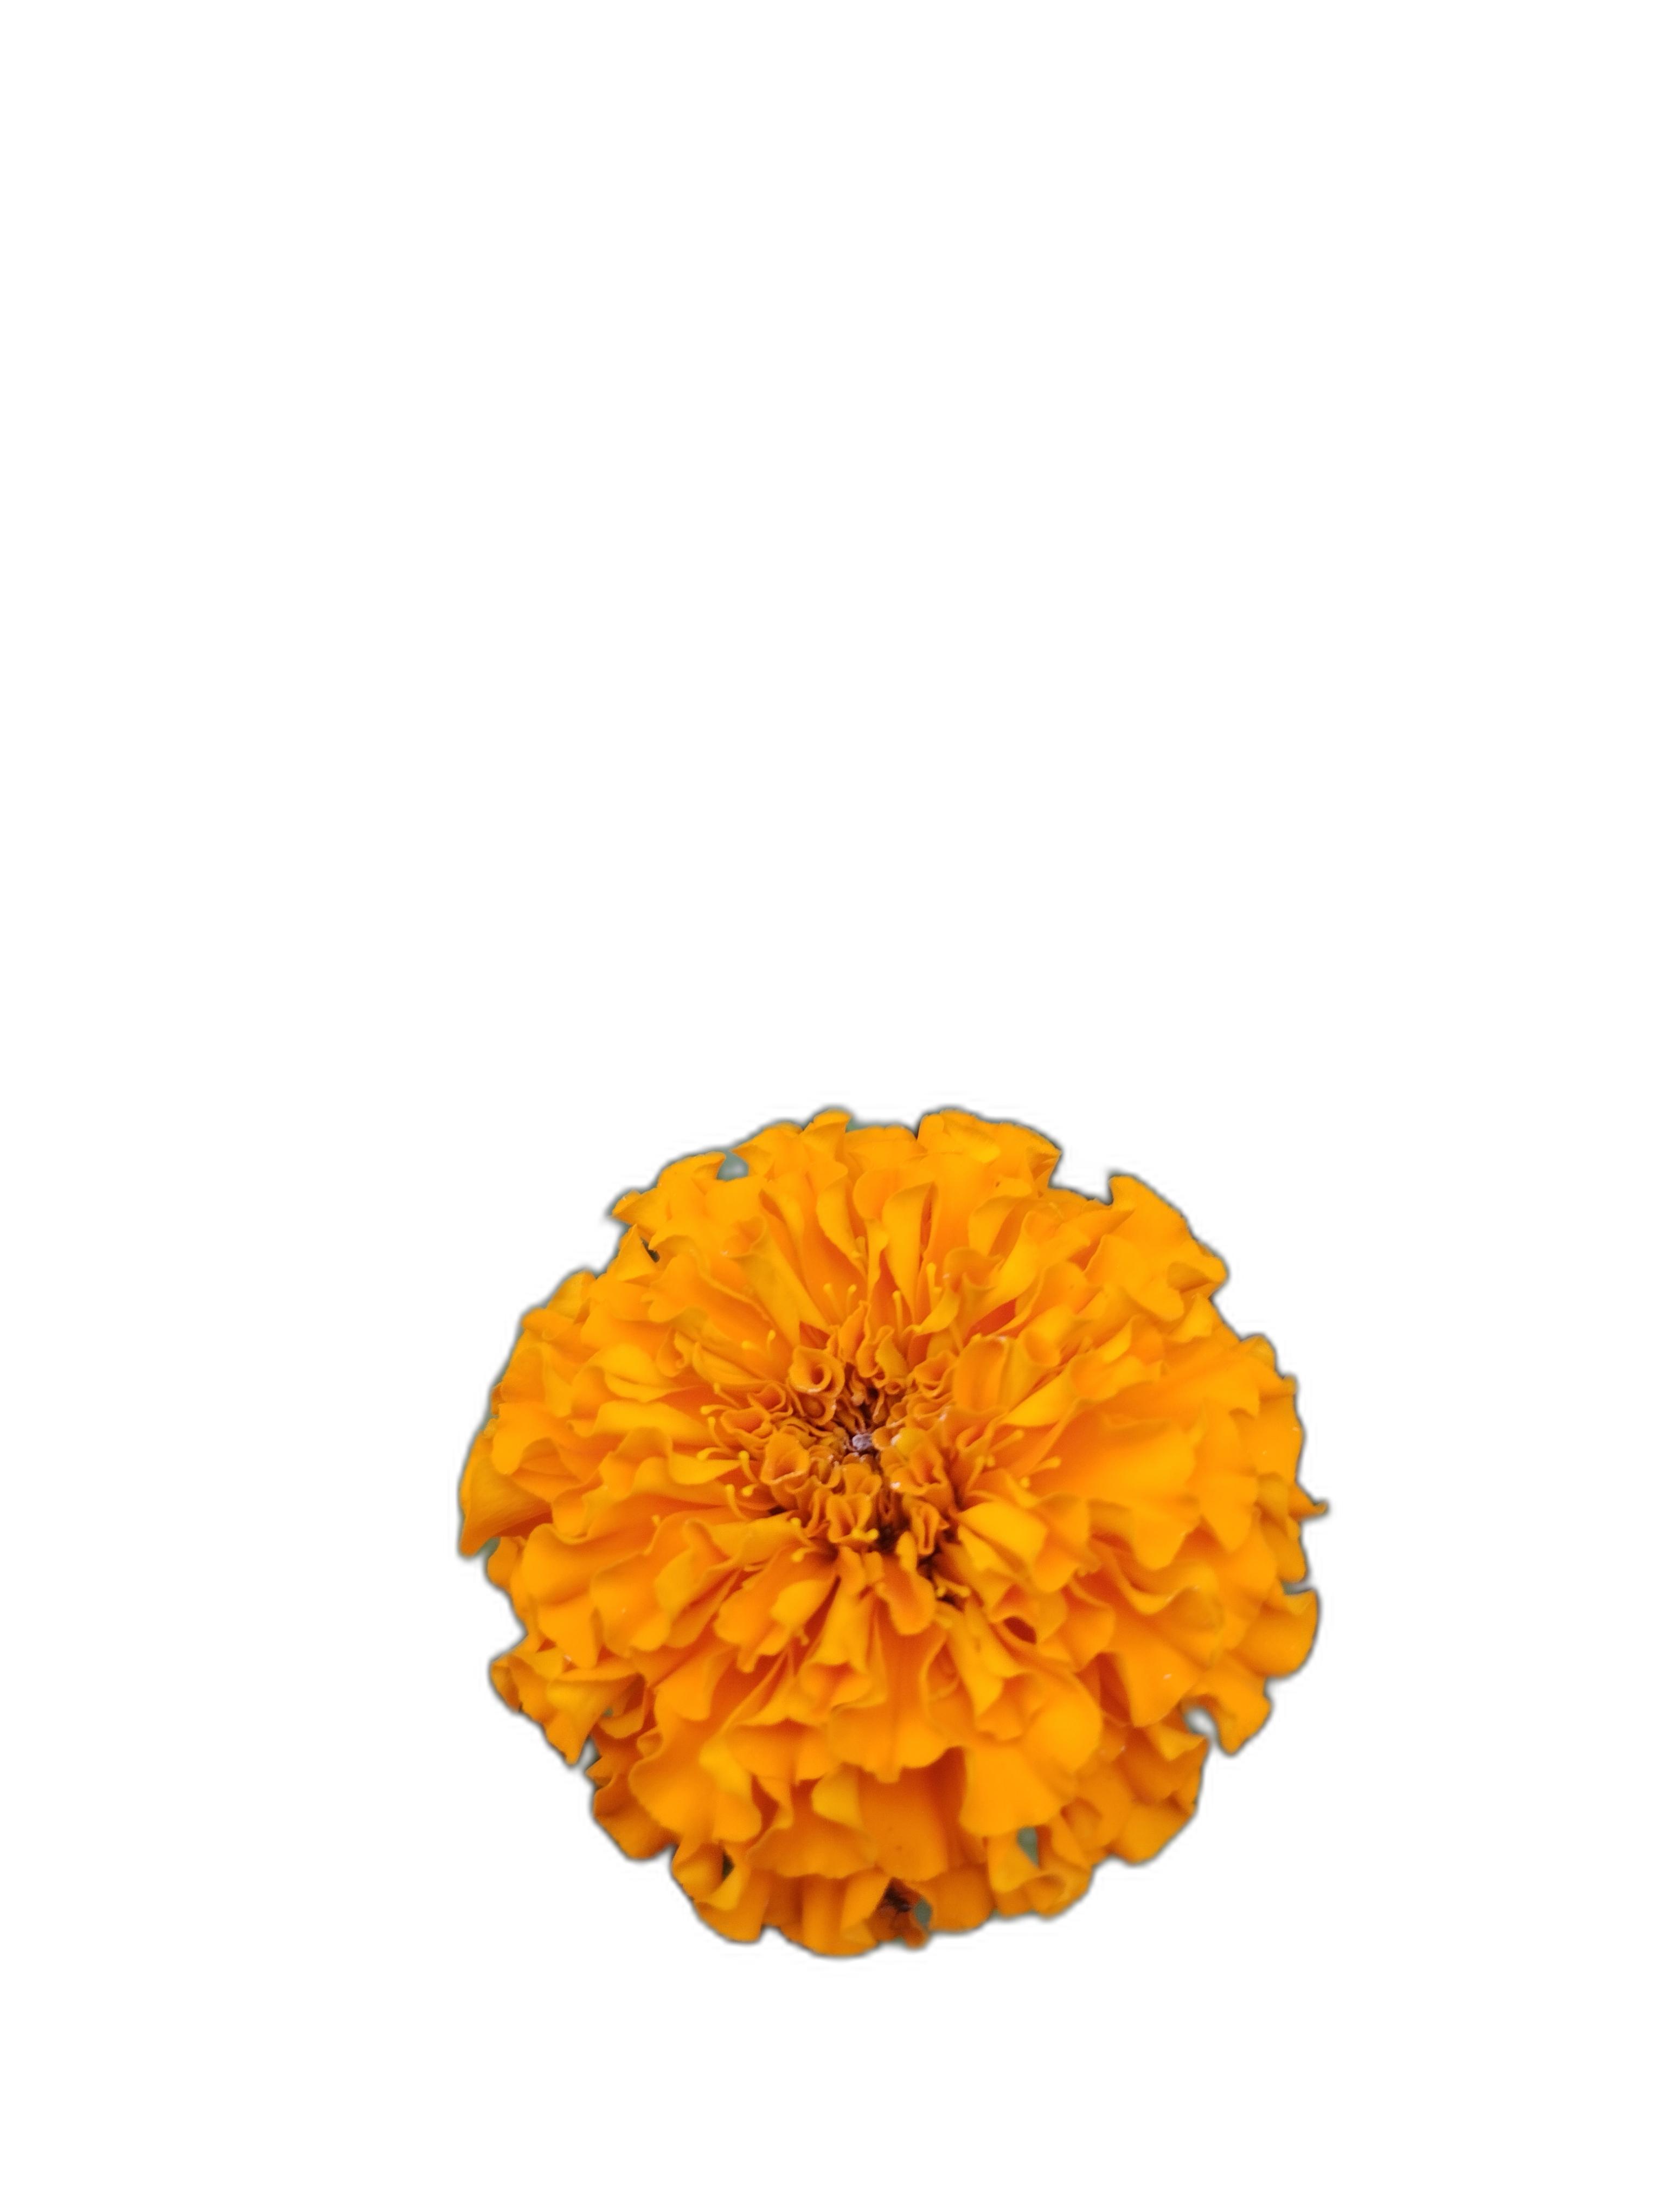
Label: Marigold